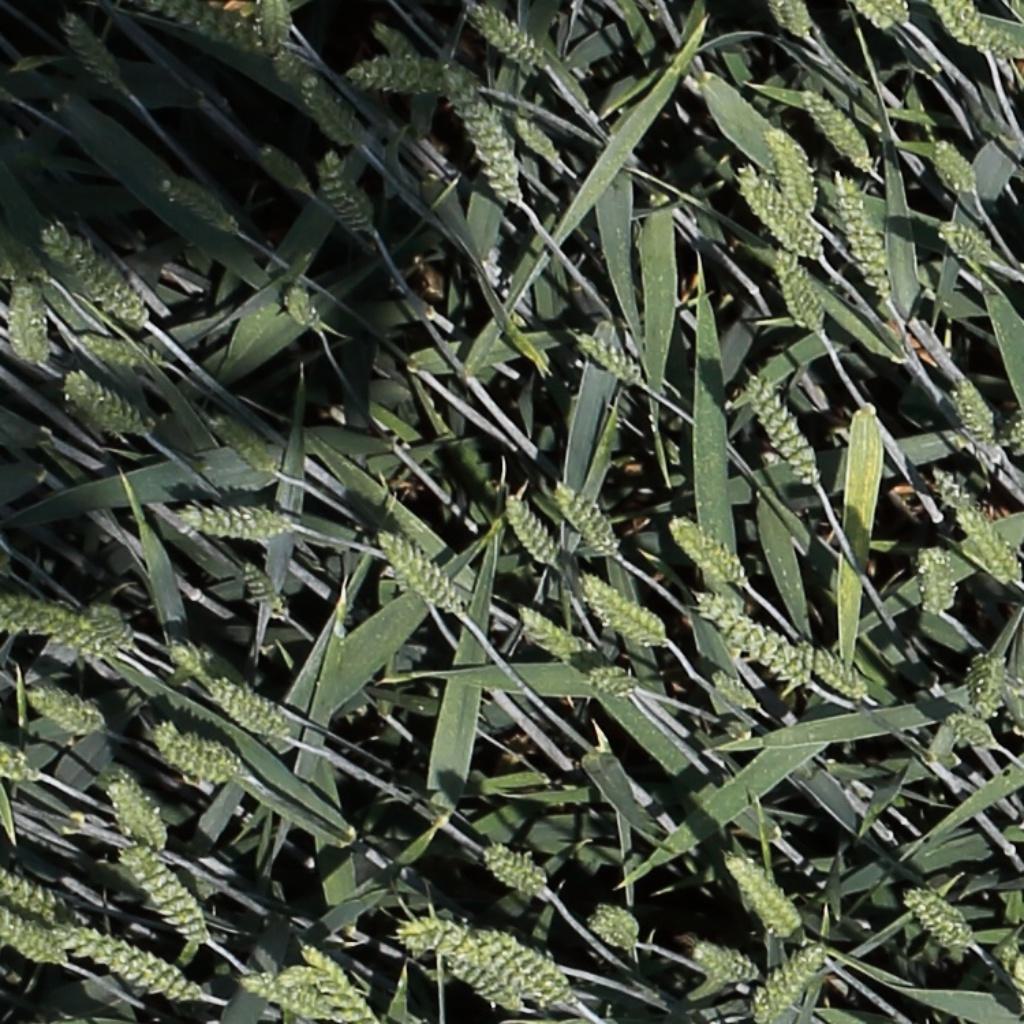
Country: Switzerland
Location: Usask
Wheat development stage: Filling